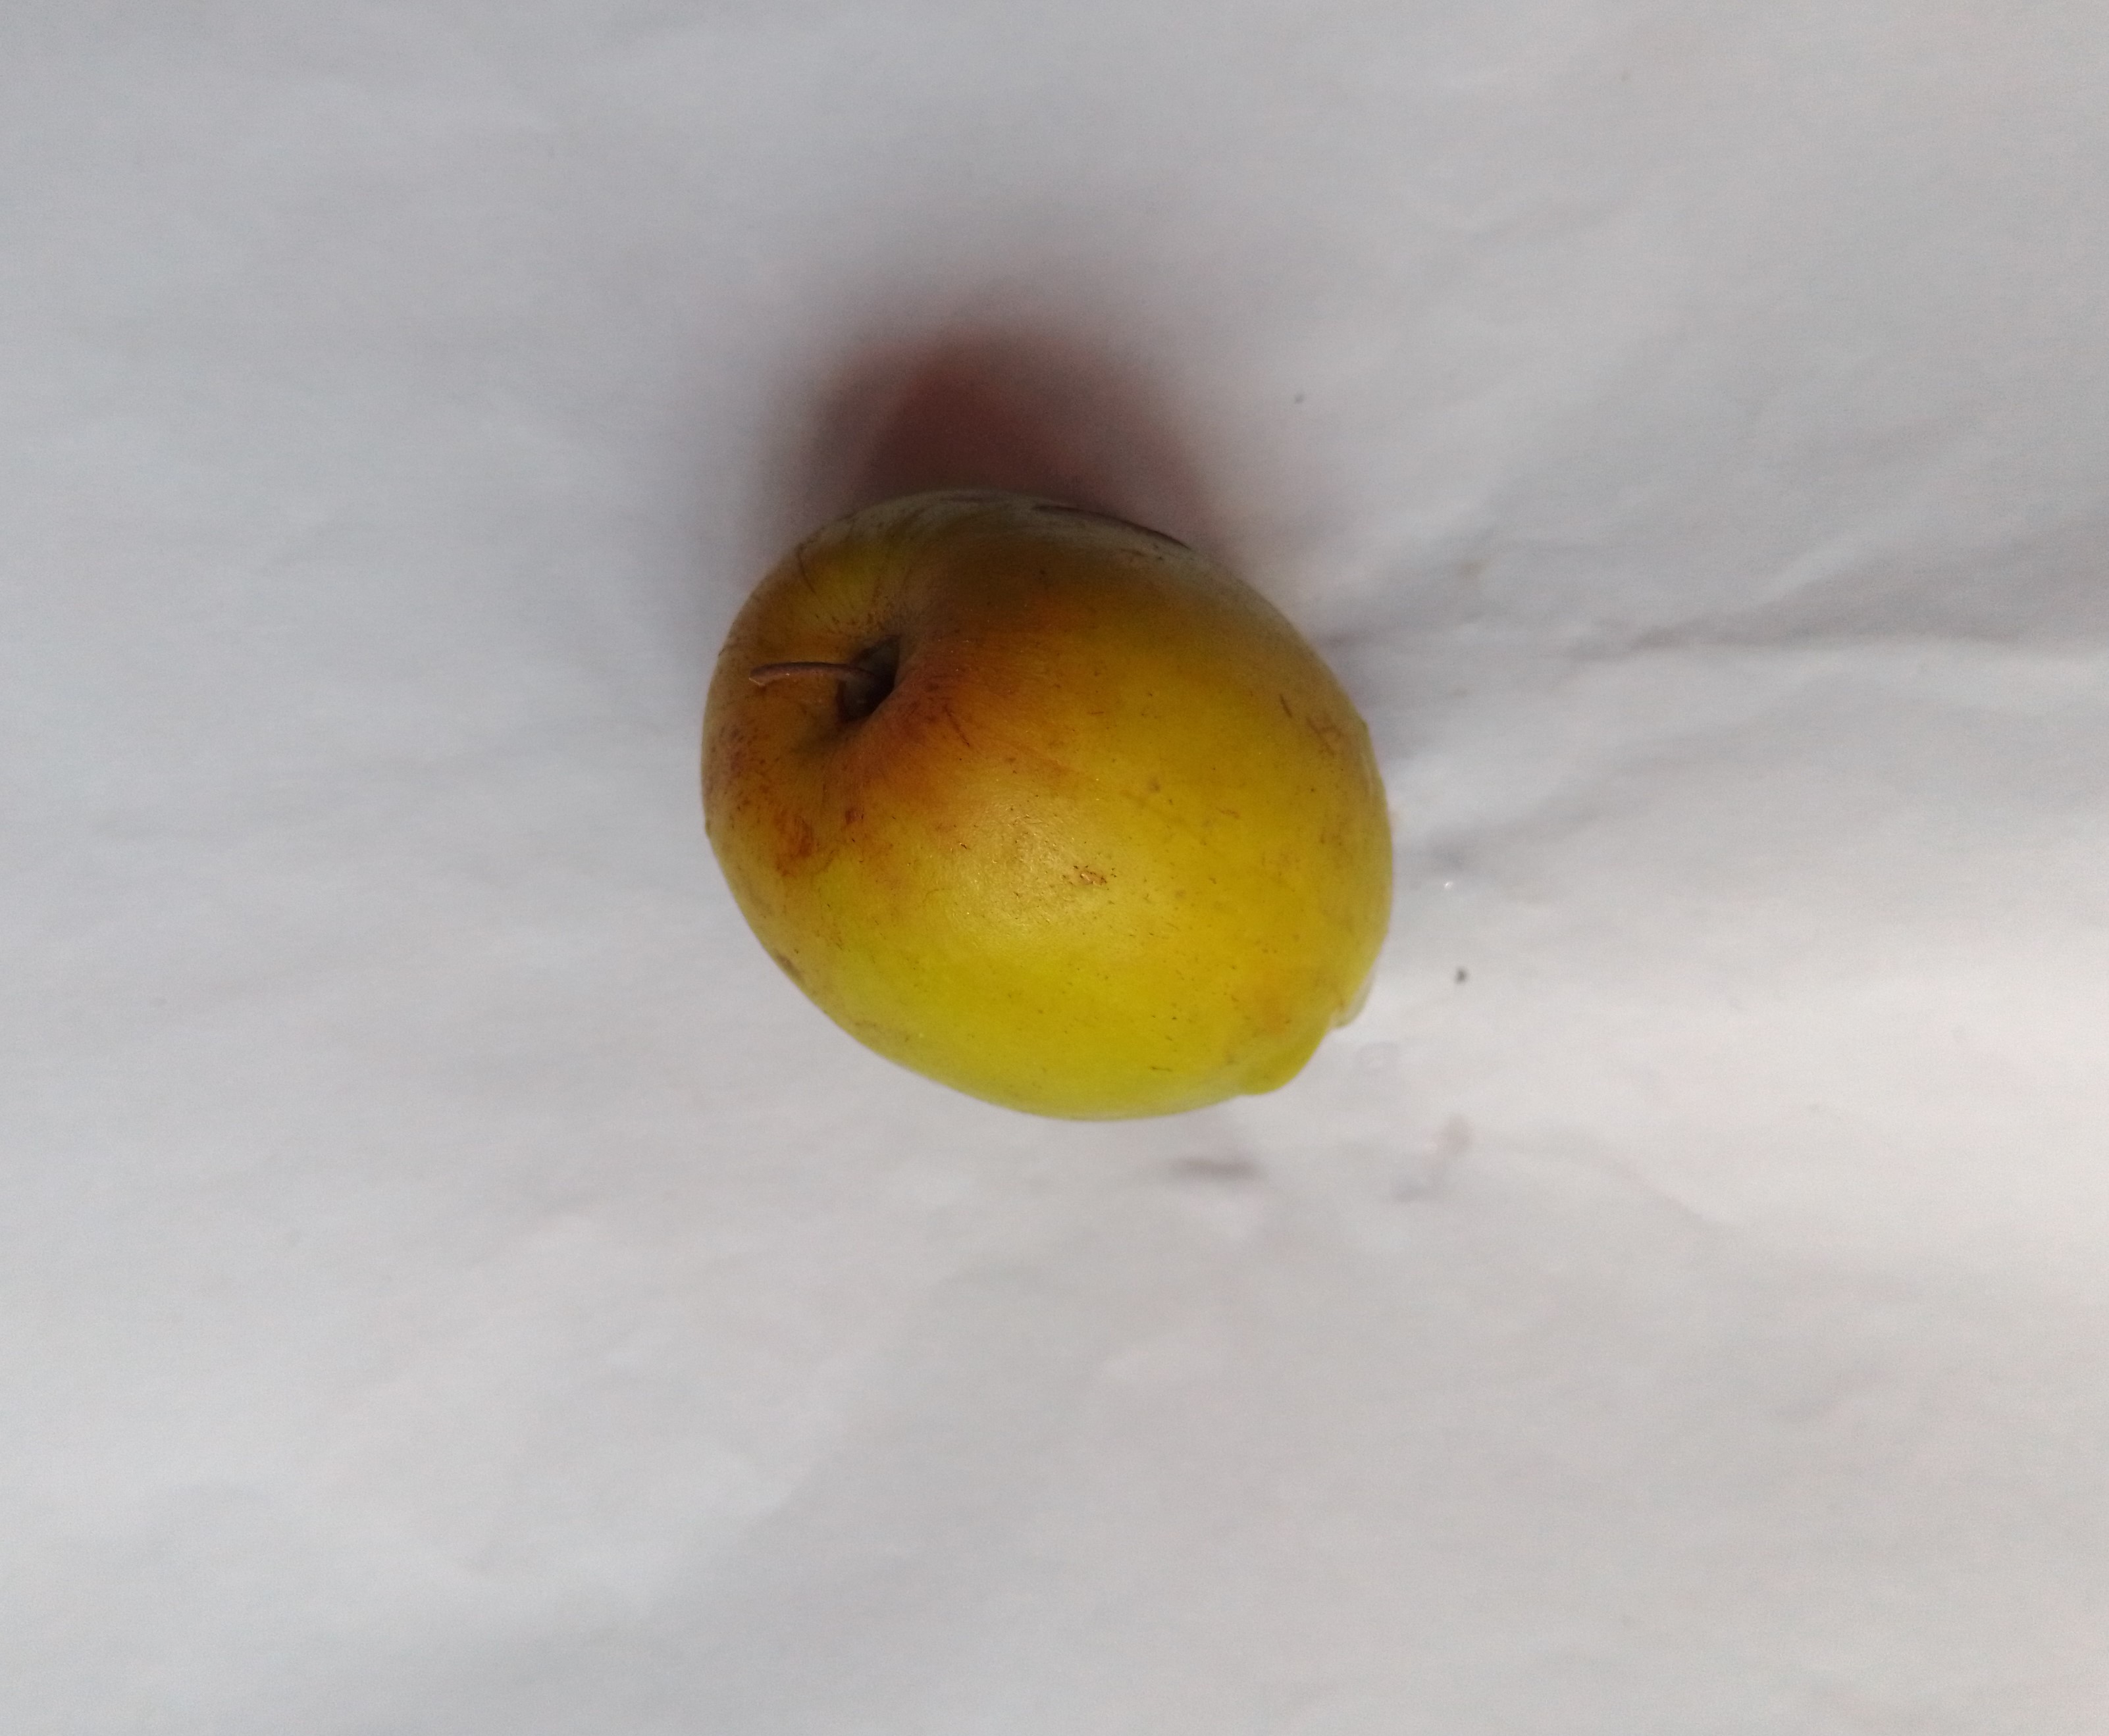
Fruit: jujube
Condition: fresh